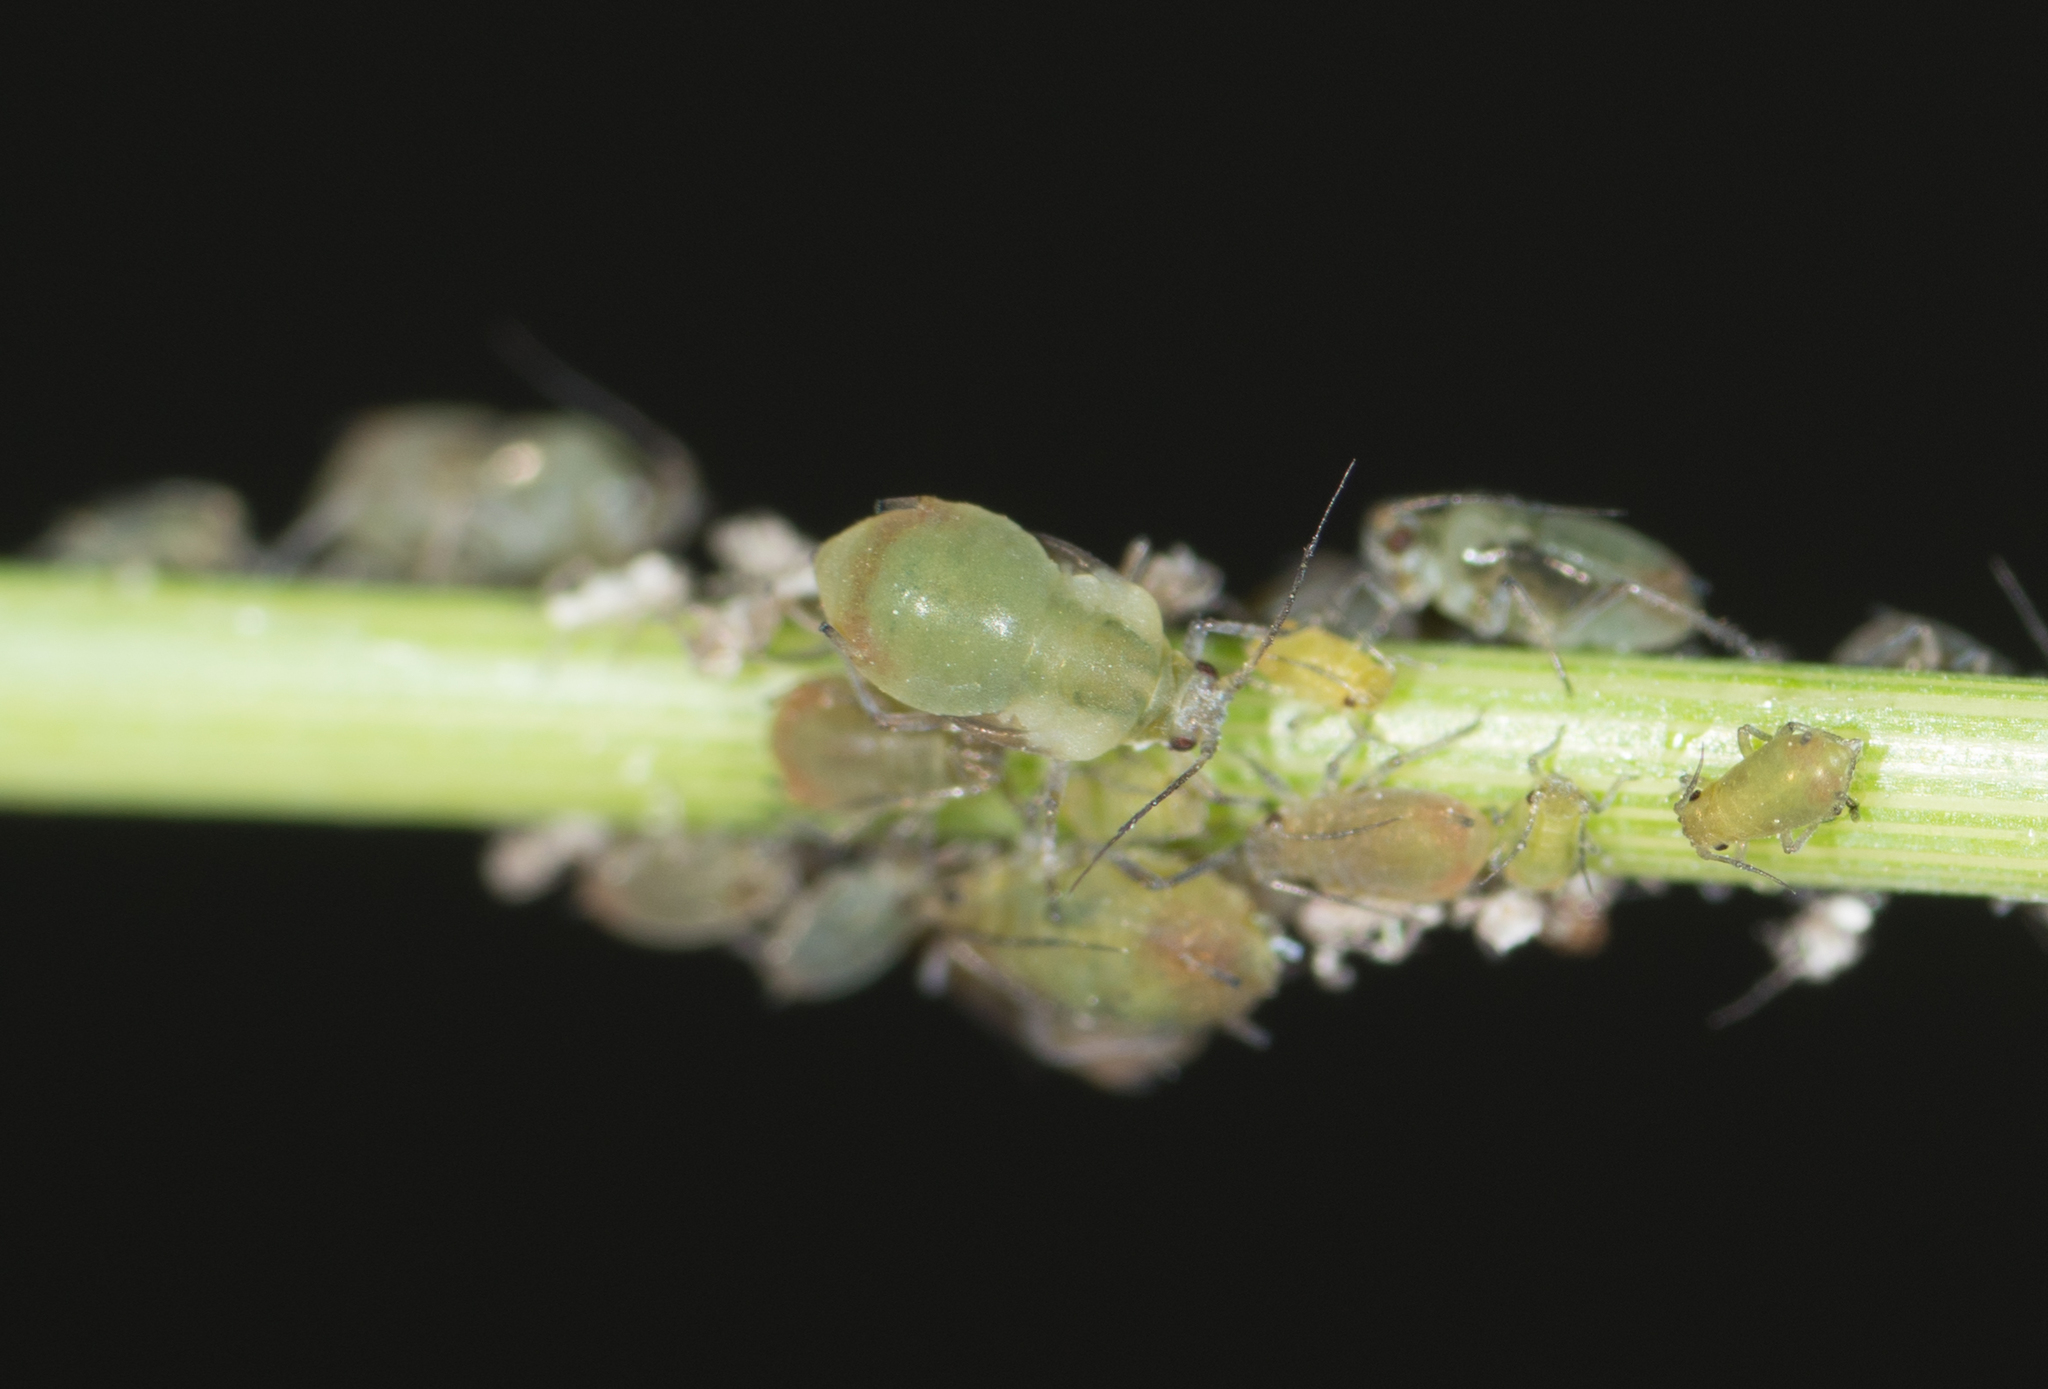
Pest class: bird_cherry_oat_aphid